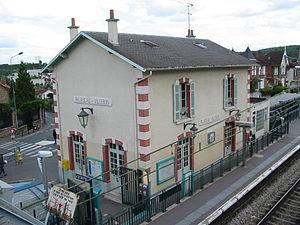
La gare de Palaiseau - Villebon est une gare ferroviaire française de la ligne de Sceaux, située dans la commune de Palaiseau.